Surrender at Camp Release

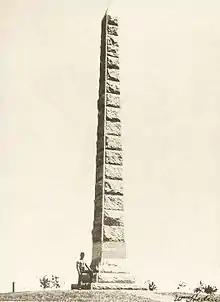
Camp Release Monument

The Surrender at Camp Release was the final act in the Dakota War of 1862. After the Battle of Wood Lake, Colonel Henry Hastings Sibley had considered pursuing the retreating Sioux, but he realized he did not have the resources for a vigorous pursuit. Furthermore, he was aware that Chief Little Crow had been losing support and was in contact with several Mdewakanton chiefs who had signaled their opposition to further conflict.